Pasquale Gravina

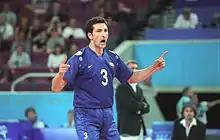

Pasquale Gravina (born 1 May 1970) is a manager and a former Italian professional volleyball player.